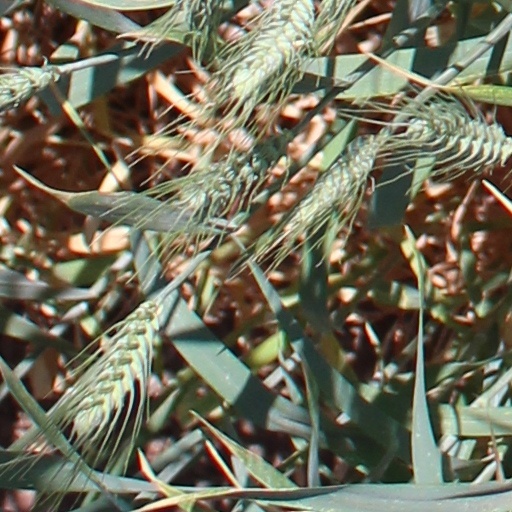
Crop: wheat